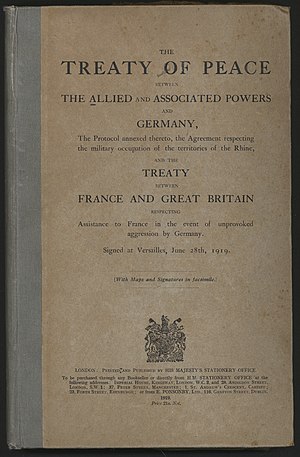
Versailles-freden
Forsiden af den engelske udgave.
{{{image_alt}}}
Versailles-freden blev underskrevet den 28. juni 1919 af Frankrig, Storbritannien, USA og deres allierede på den ene side og Tyskland på den anden side som afslutning på 1. verdenskrig. USA ratificerede aldrig Versailles-traktaten, fordi landet syntes, at betingelserne var for hårde og forhandlede sig i stedet frem til en aftale med Tyskland.